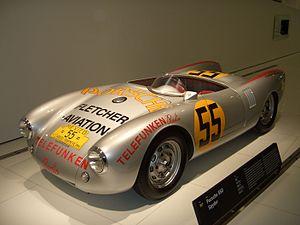
La Porsche Panamera est une berline quatre portes sportive de luxe du constructeur automobile allemand Porsche. D'un genre inédit pour la marque, la Panamera est censée directement concurrencer les Maserati Quattroporte, Mercedes-Benz Classe CLS Shooting Brake, Classe S, Classe E 63 AMG, Audi S7, et RS6, RS7 S8, BMW Série 6 Gran Coupé et BMW Série 7, Aston Martin Rapide, Jaguar XJ ou encore la toute dernière Tesla Model S. La Panamera, dont le nom a été choisi en hommage à la course mexicaine dénommée Carrera Panamericana, a pour objectif de concilier la sportivité d'une GT et le confort d'une berline, tout en maîtrisant la consommation et les rejets de CO₂. Le magazine Auto Bild lui décerne d'ailleurs le « volant d'or » dans la catégorie « voiture performante de luxe ».